Michael Gardener

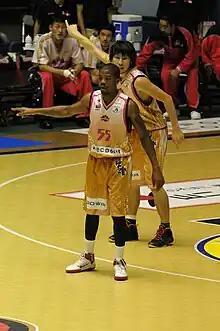
Gardener at Akita Prefectural Gymnasium

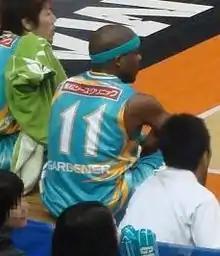
Gardener with Takamatsu

Michael Gardener (born August 27, 1981) is an American former professional basketball player for the Akita Northern Happinets of the Japanese bj league.